Saint Jonas's Festival

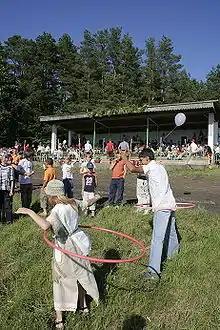
Celebration of Saint Jonas's Festival in Vepriai

The festival is a Christan festival celebrated widely in the Baltics, and is celebrated the night before the Feast Day of Saint John the Baptist. This coincides with the summer solstice, when the day is longest and the night the shortest in the year, and so the festival also has pagan roots. The festival is also called Rasos or Kupolė (the Feast of the Dews).